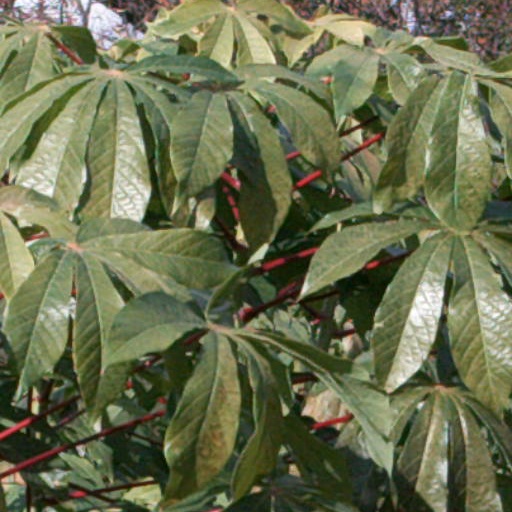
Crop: cassava